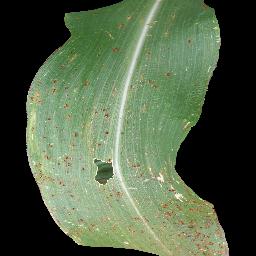
Label: Corn___Common_rust